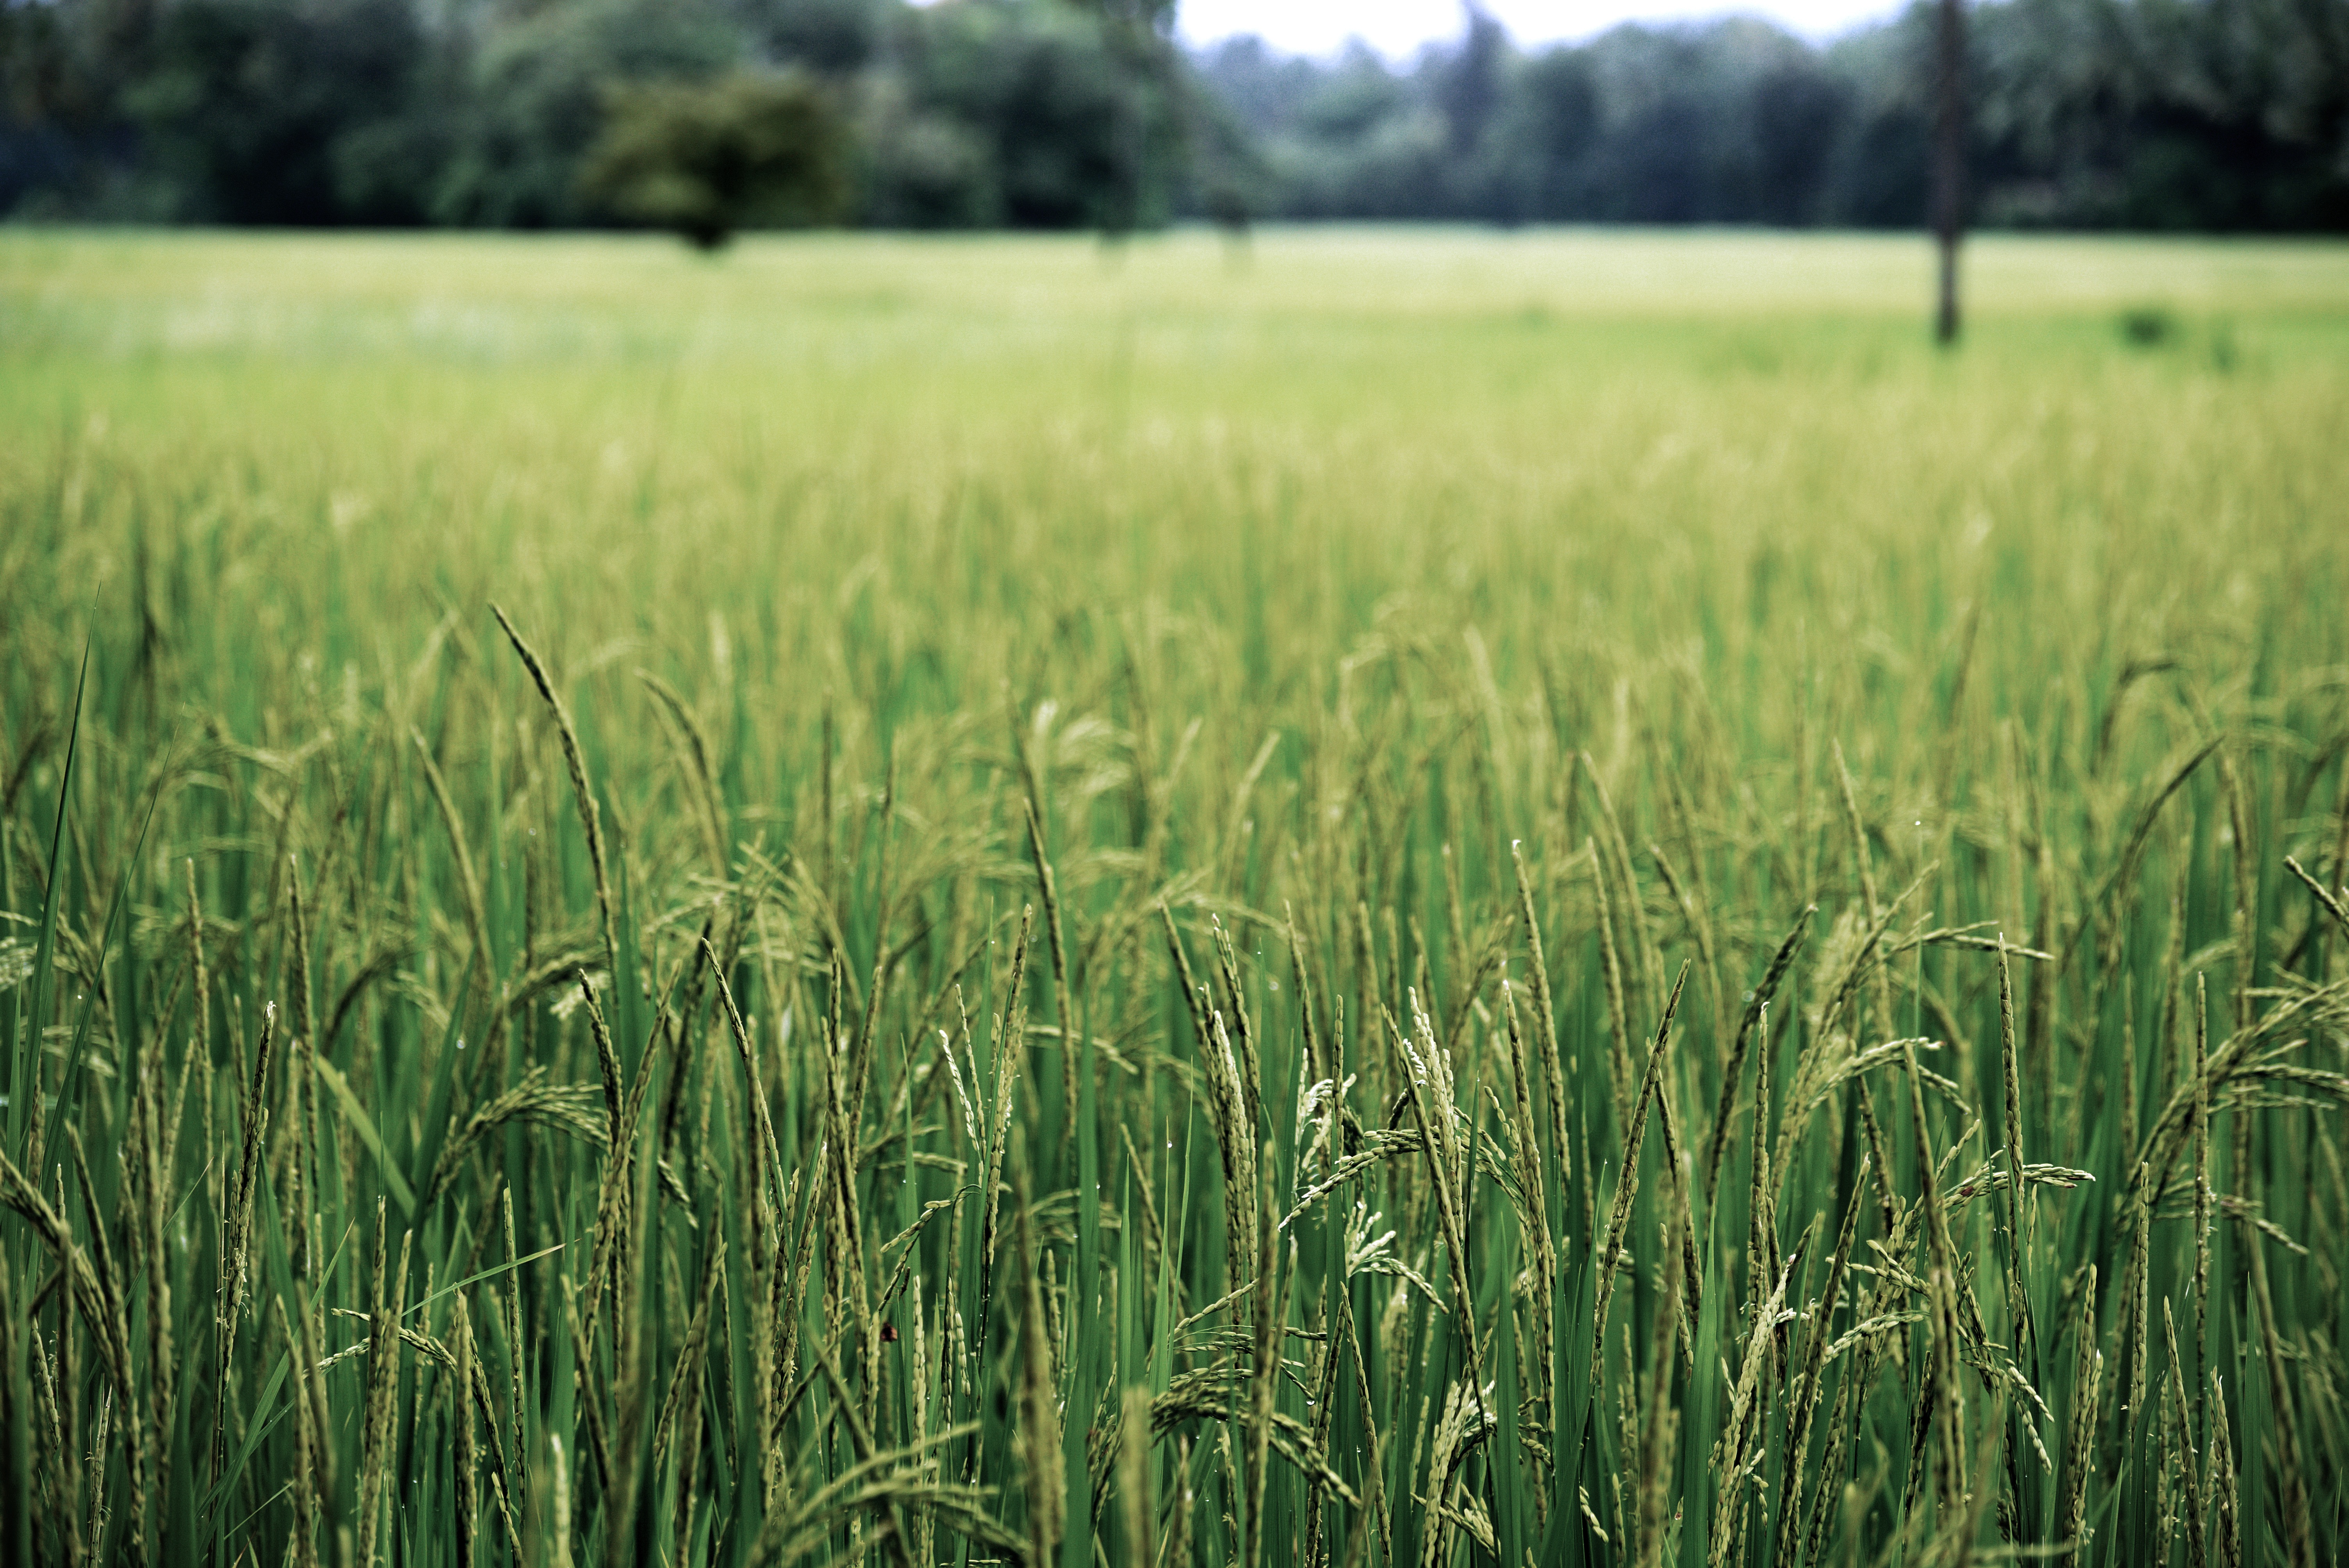
grass, plant, field, lawn, meadow, wheat, prairie, food, green, farming, crop, pasture, soil, agriculture, plain, grassland, plantation, rural area, paddy field, grass family